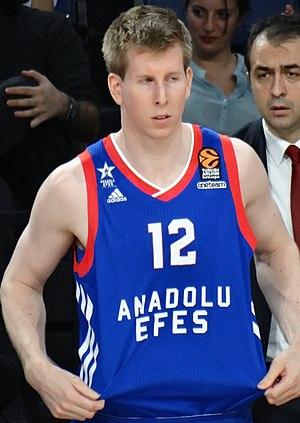
Brock Motum, né le 16 octobre 1990 à Sunnybank en Australie, est un joueur australien de basket-ball. Il évolue au poste d'ailier fort.